Doonbeg

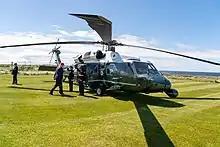
US President Donald Trump boarding a helicopter at his resort in Doonbeg in June 2019

The village is located in civil parish of Killard. It is part of the parish of Doonbeg (Killard) in the Roman Catholic Diocese of Killaloe.